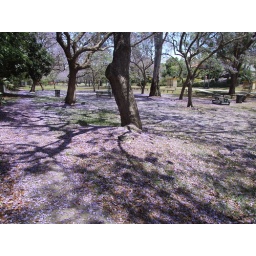
The park near home soft velvet like carpet of Jacaranda flowers Australia 2007